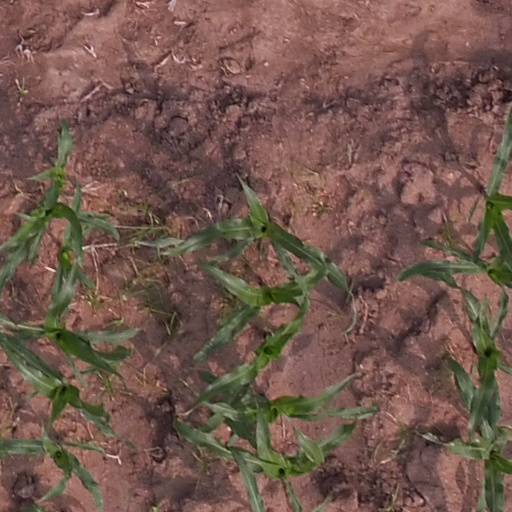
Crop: maize; corn